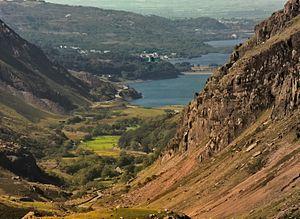
La centrale hydroélectrique de Dinorwig, connue aussi comme Electric Mountain, est une centrale hydroélectrique de pompage du Royaume-Uni, près du hameau de Dinorwig rattaché à la communauté de Llanberis dans le parc naturel de Snowdonia, région de Gwynedd au Pays de Galles pour une production acheminable d'énergie. L'aménagement hydroélectrique de Dinorwig est composé de 16 km de tunnels, 1 million de tonnes de béton, 200 000 tonnes de ciment et 4 500 tonnes d'acier.